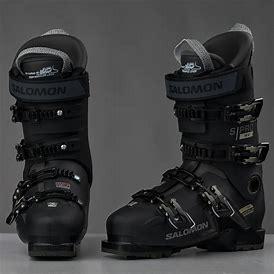
Brand: Salomon
Model: 100